Auckland

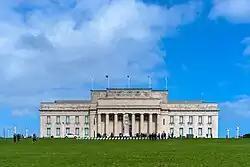
Auckland War Memorial Museum

Between 1842 and 1865, Auckland was the capital city of New Zealand. Parliament met in what is now Old Government House on the University of Auckland's City campus. The capital was moved to the more centrally located Wellington in 1865.